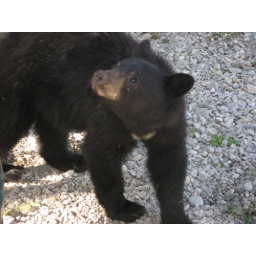
ame young bear mingling around house